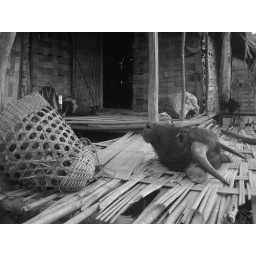
The head of a water buffalo rests on the bamboo porch of the village chief's house. The legs are in the bamboo basket on the left